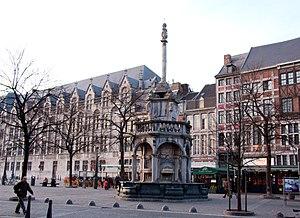
La Fontaine des Trois Grâces sur la place du marché à Liège (Belgique), par le sculpteur Jean Del Cour. Cette dernière servit de perron à la ville.
Liège, aussi surnommée « La Cité ardente », est une ville francophone de l'est de la Belgique. Elle est le chef-lieu de la province de Liège et la capitale économique de la Wallonie. De 972 à 1795, elle fut la capitale de la Principauté de Liège. Du VIIIᵉ au XVIᵉ siècle, elle fut le siège du vaste évêché de Liège, héritier de la Civitas Tungrorum.